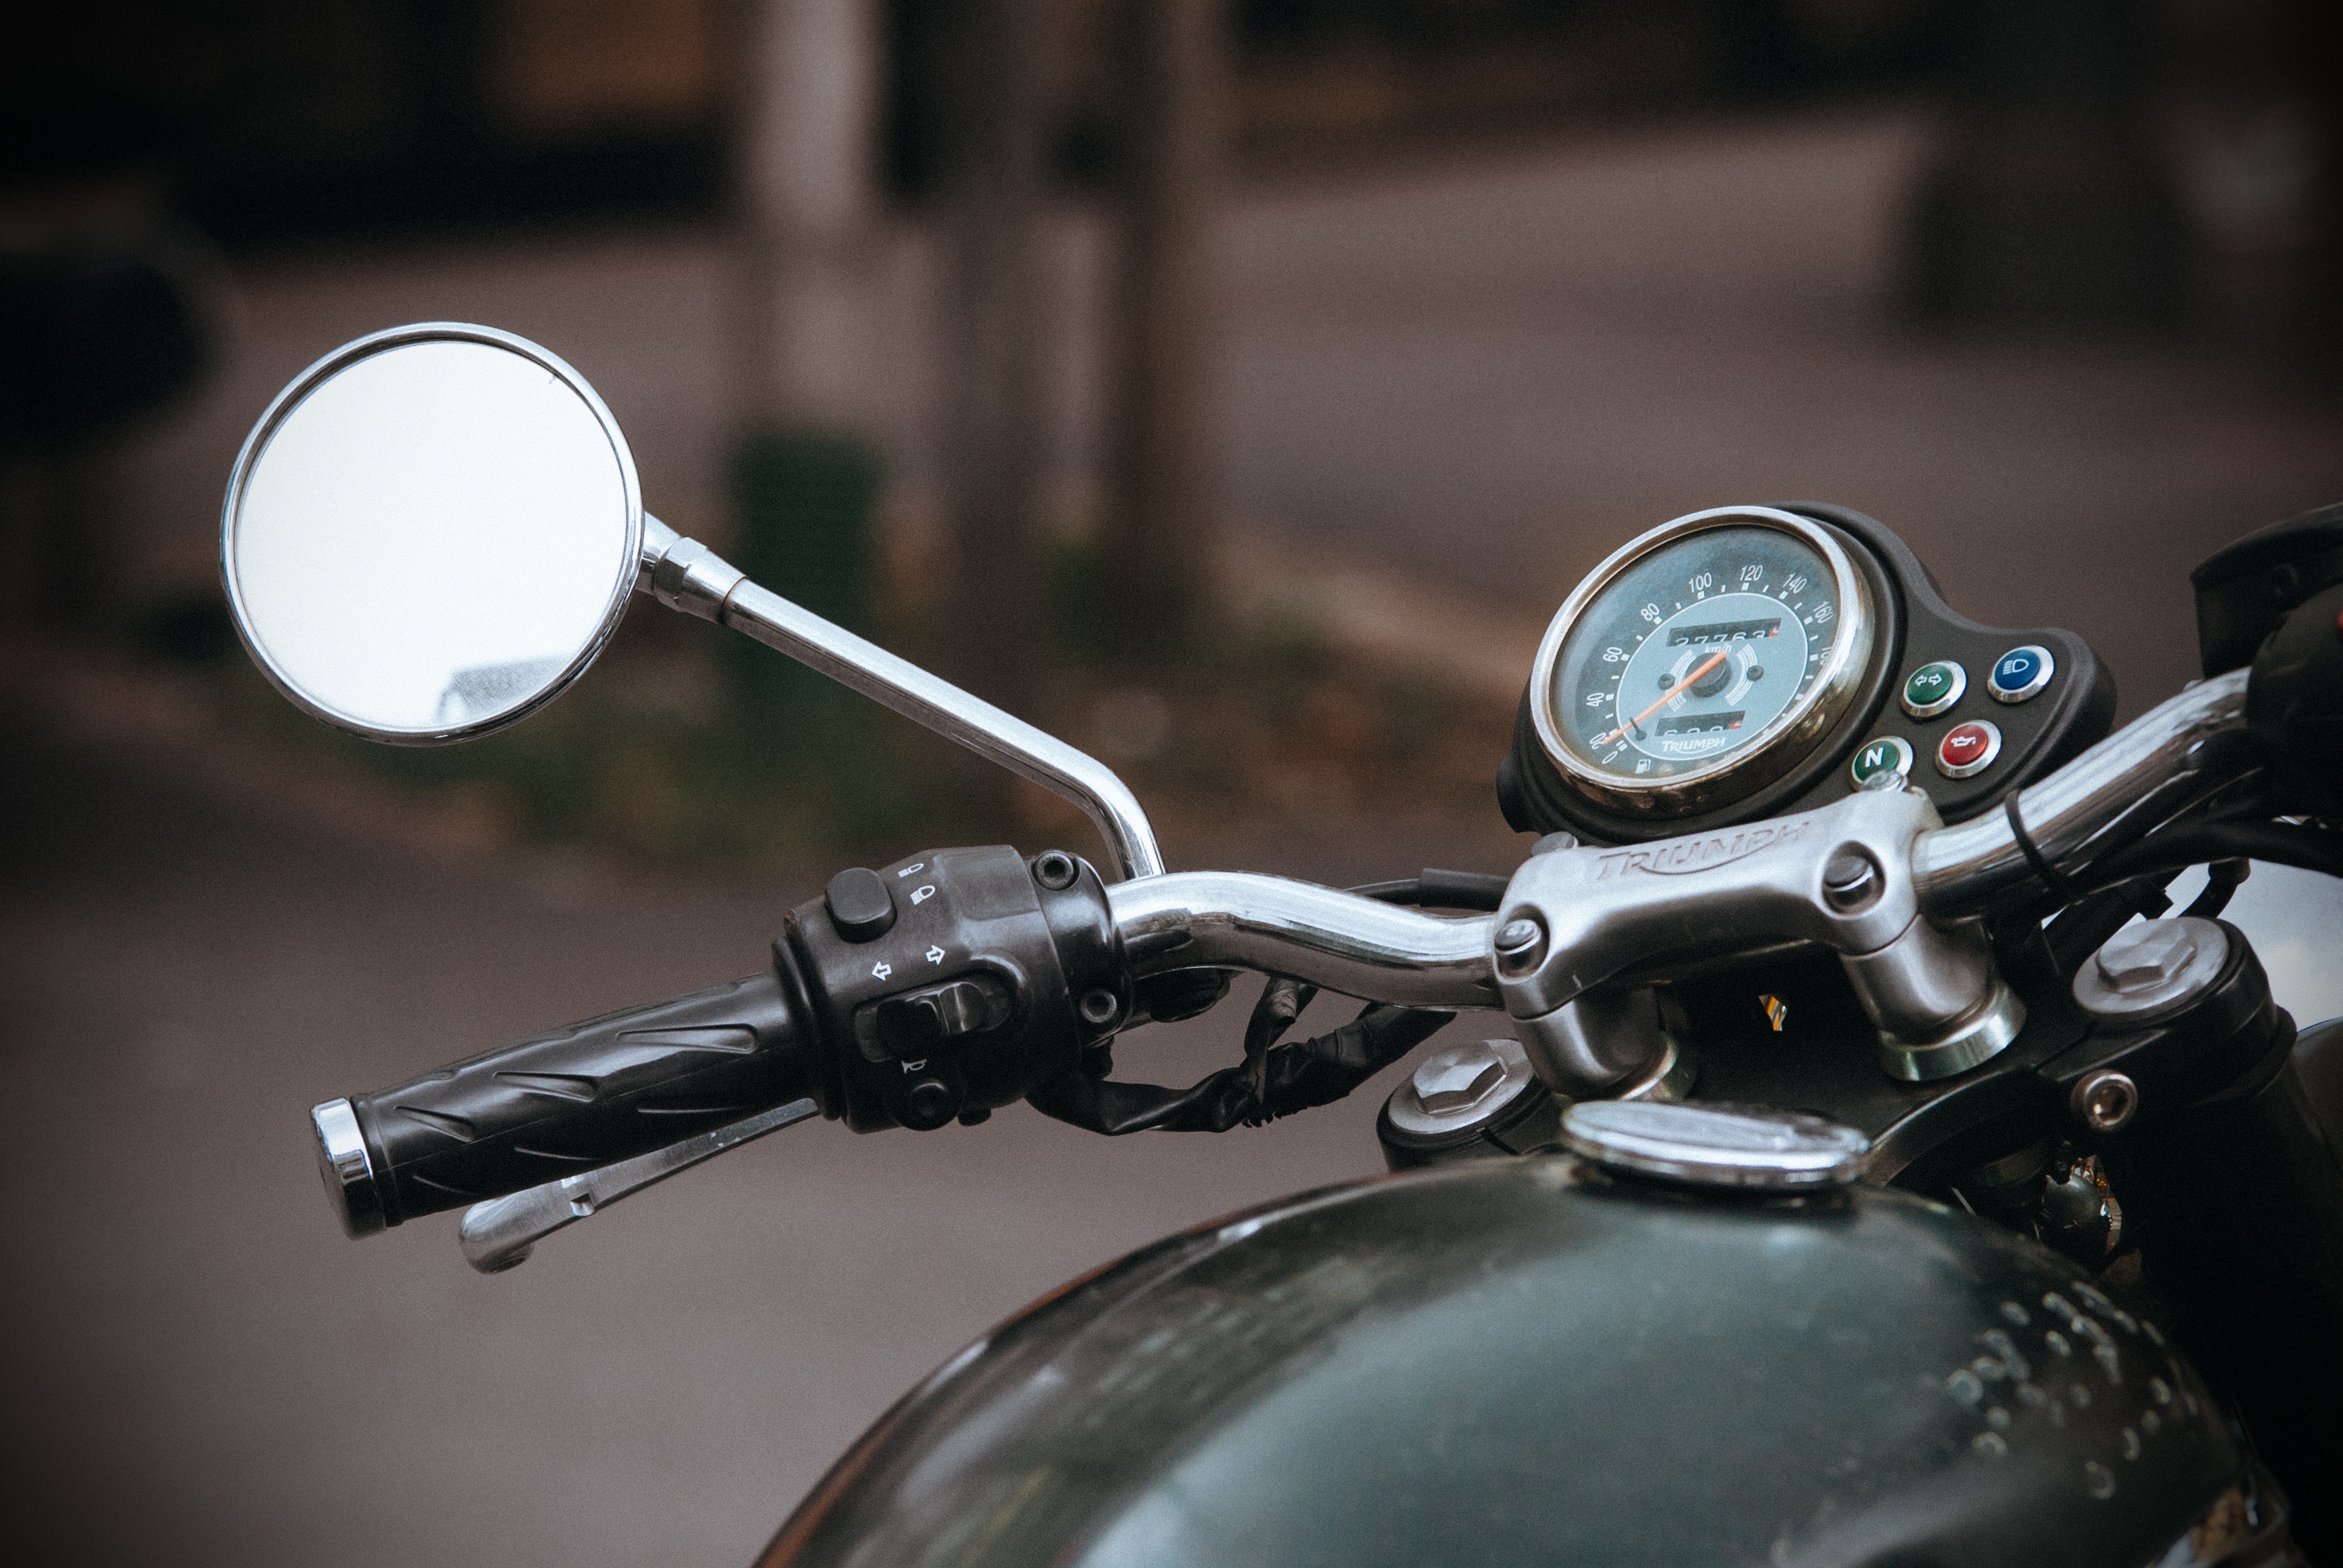
wheel, old, bicycle, vehicle, motorcycle, motorbike, dashboard, mirror, triumph, cruiser, land vehicle, automobile make